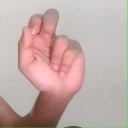
अक्षर: ढ